Celine Rattray

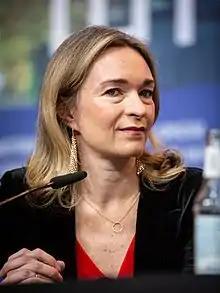
Celine Rattray at the Berlin Film Festival 2019

Celine Rattray (born 1975) is an English film producer who co-founded the production company Maven Pictures. In 2010, she won a Golden Globe Award and was nominated for an Academy Award for "The Kids Are All Right". In 2020, she and Trudie Styler launched Maven Screen Media, a multi-platform UK production company.